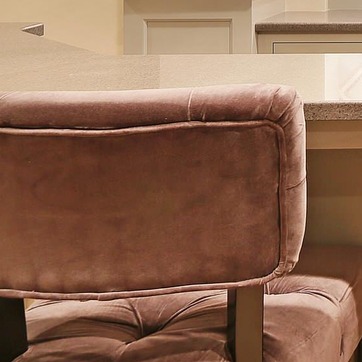
Material: fabric